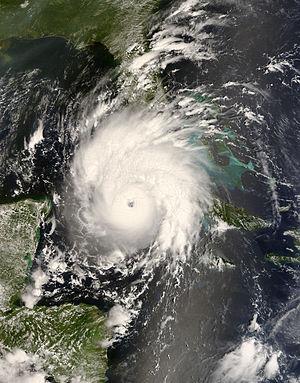
L'ouragan Gustav est le 7ᵉ cyclone tropical, le 3ᵉ ouragan et le 2ᵉ ouragan majeur de la saison cyclonique 2008 dans l'océan Atlantique nord.